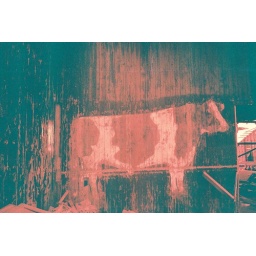
barn door in red